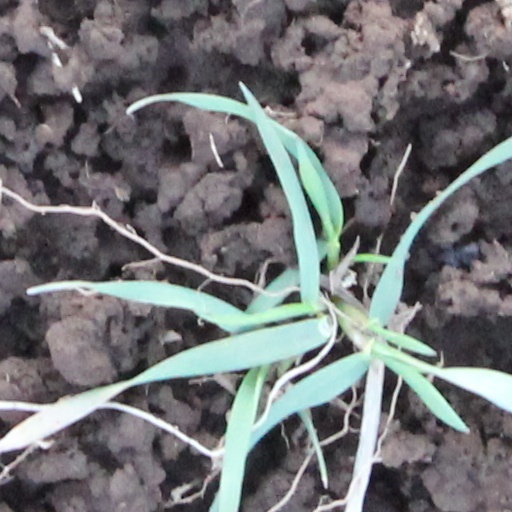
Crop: wheat